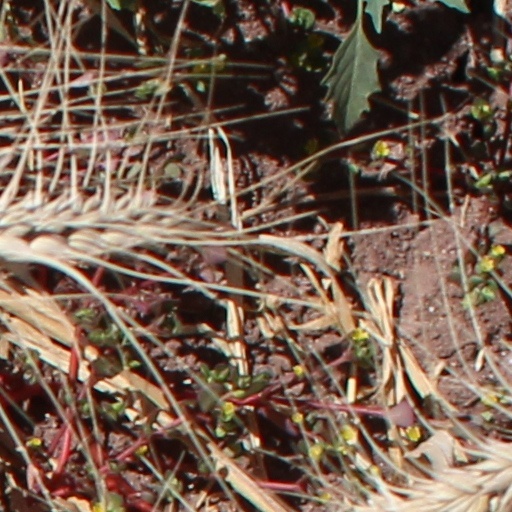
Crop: wheat